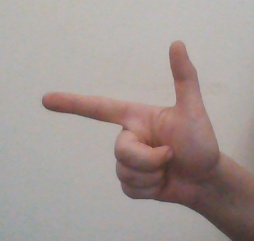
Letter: yaa